Bastrop County Complex Fire

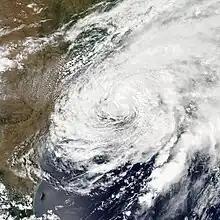
Satellite image of Tropical Storm Lee on September 4, 2011

Dry conditions perpetuated by the drought led to widespread die-offs of trees across central and eastern Texas by the early fall of 2011, and most forests throughout the state were exceptionally dry; 251 of the 254 counties in Texas had bans on outdoor burning in effect in September 2011. The moisture content of all vegetation types within Bastrop County diminished to record lows during the course of the drought, making them increasingly susceptible to combustion. According to the U.S. Drought Monitor, the entirety of Bastrop County had remained in exceptional droughtthe most severe drought conditionssince the week of May 10, 2011, and had been experiencing at least abnormally dry conditions since at least the week of October 26, 2010. Numerous wildfires occurred across Texas and adjoining states in 2011; more land area was burned in Texas and Oklahoma since official recordkeeping began in 2002. Between November 2010 and September 2011, Texas wildfires engulfed over 3.7 million acres (1.5 million hectares) of land; within the first week of September 2011, 135,000 acres (54,600 hectares) burned.